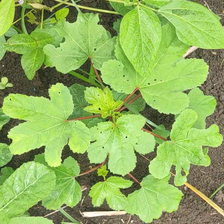
Weed species: Little_Mallow(Malva parviflora)